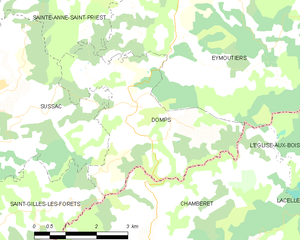
Carte des communes françaises Domps